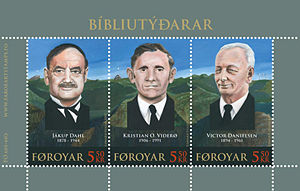
Jákup Dahl (provst)
De tre færøske bibeloversættere: Jákup Dahl, Kristian Osvald Viderø og Victor Danielsen. Færøske frimærker fra 2007.
Jákup Dahl, egentlig Jacob Dahl var provst på Færøerne og bibeloversætter. Han skrev også den første skolebog til undervisning i færøsk. Politisk set var han forkæmper for nationalbevægelsen. Provst Dahl spillede en afgørende rolle for indførelsen af færøsk som kirkesprog omfattende både færøsk prædiken, liturgi og salmesang.